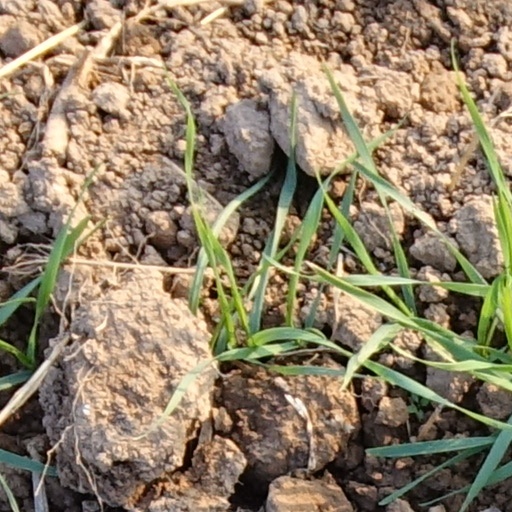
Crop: wheat